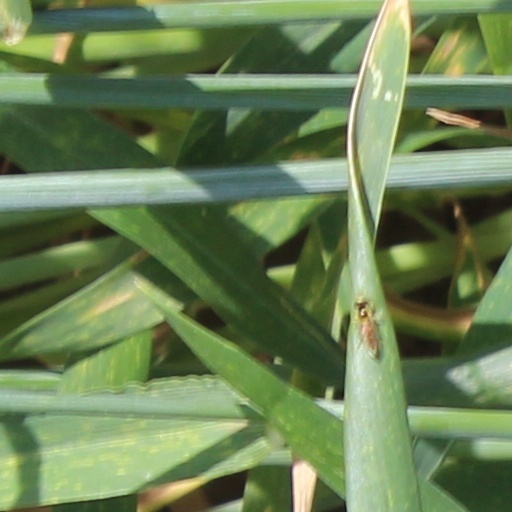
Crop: wheat